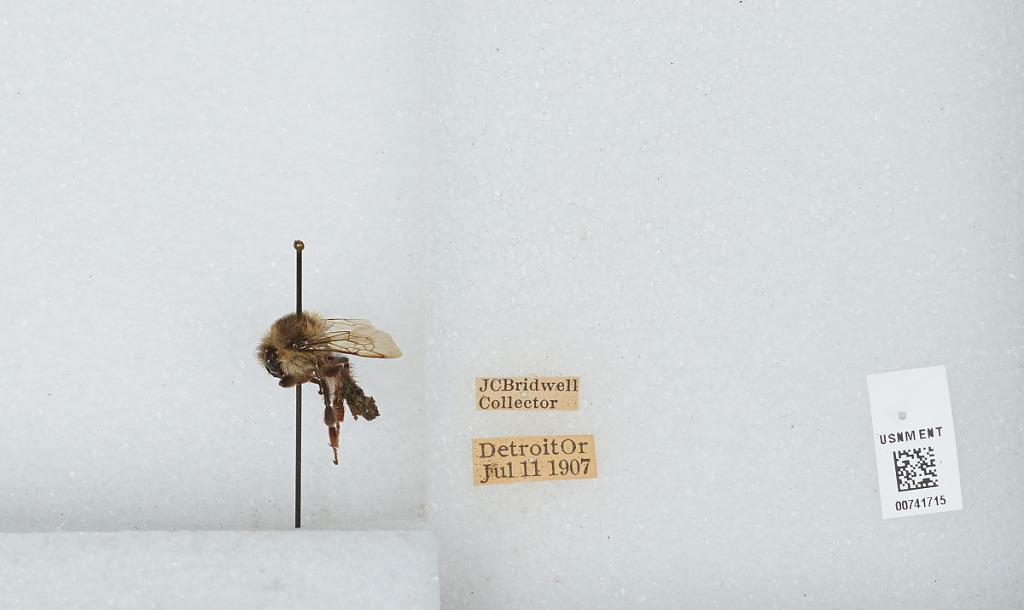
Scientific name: Bombus (Pyrobombus) bifarius Cresson
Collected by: J. Bridwell
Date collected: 1907-7-11
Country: United States
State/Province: Oregon
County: Marion
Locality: Detroit
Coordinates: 44.7356, -122.151